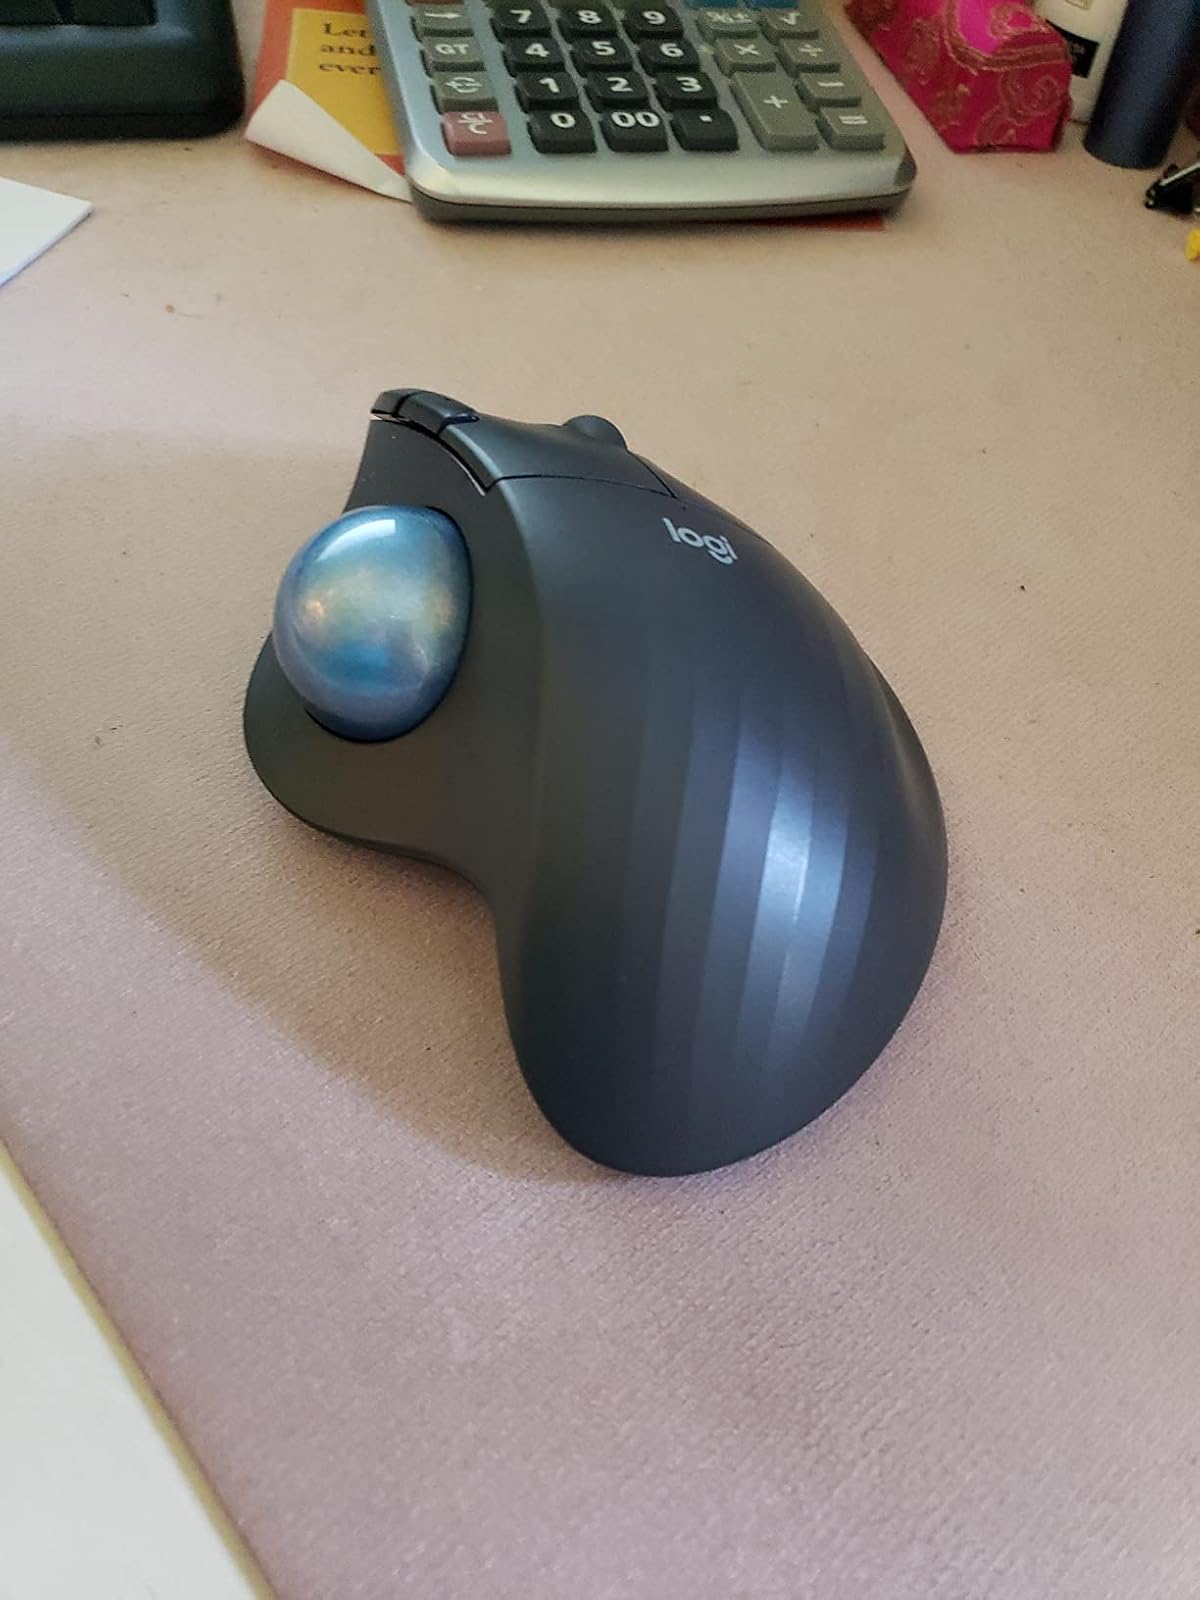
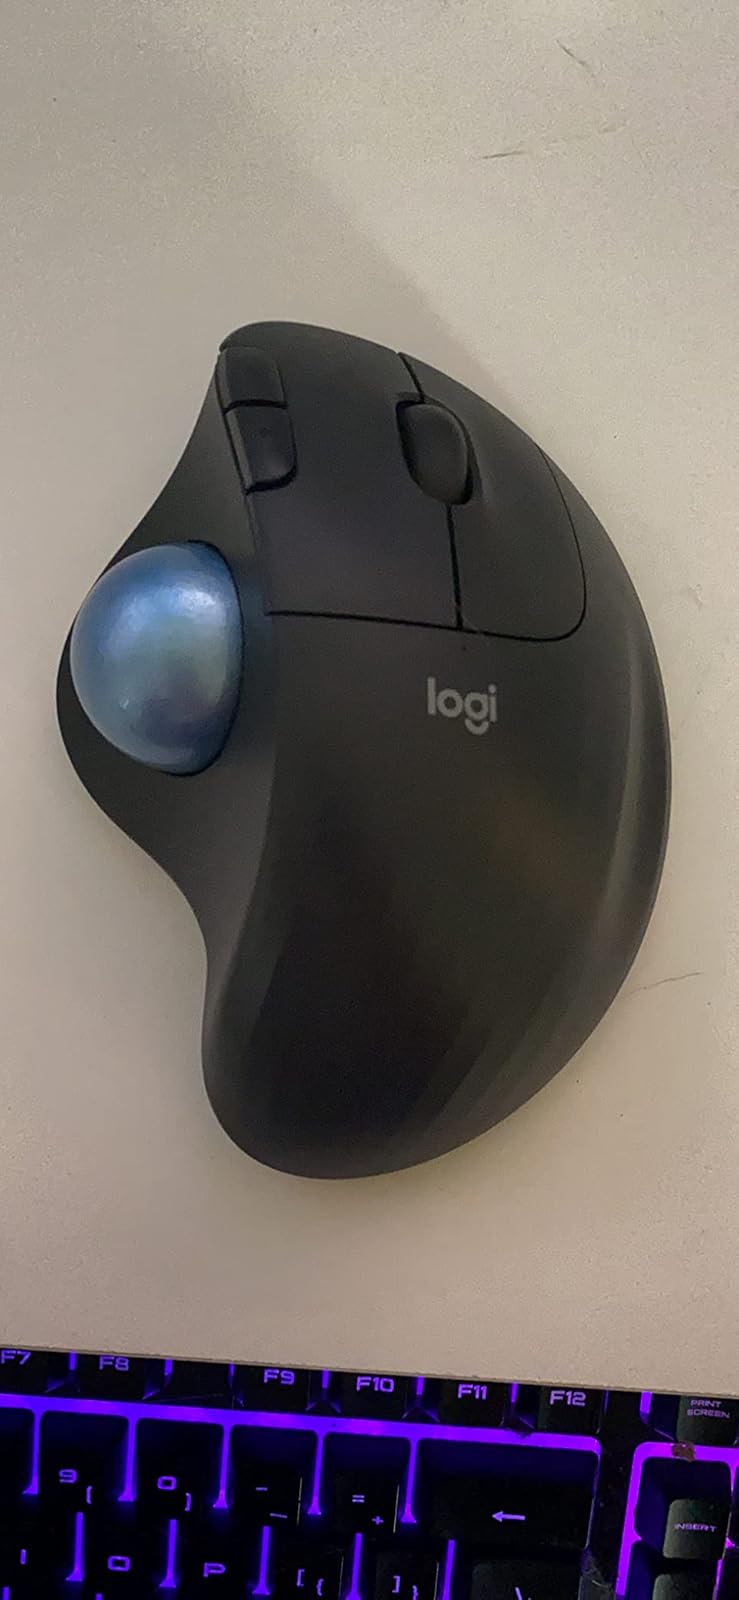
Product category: mouse
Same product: yes